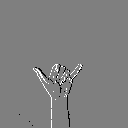
ASL letter: y